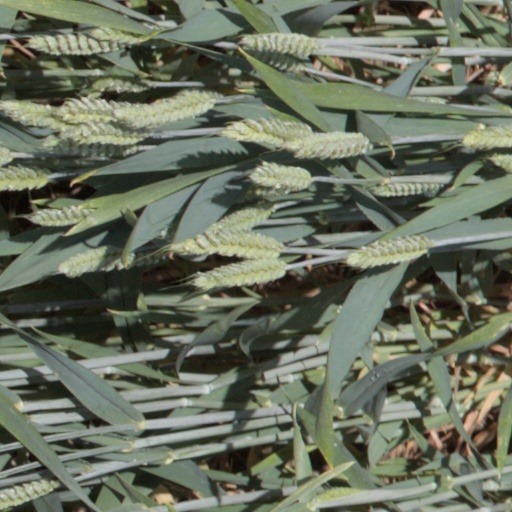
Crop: wheat